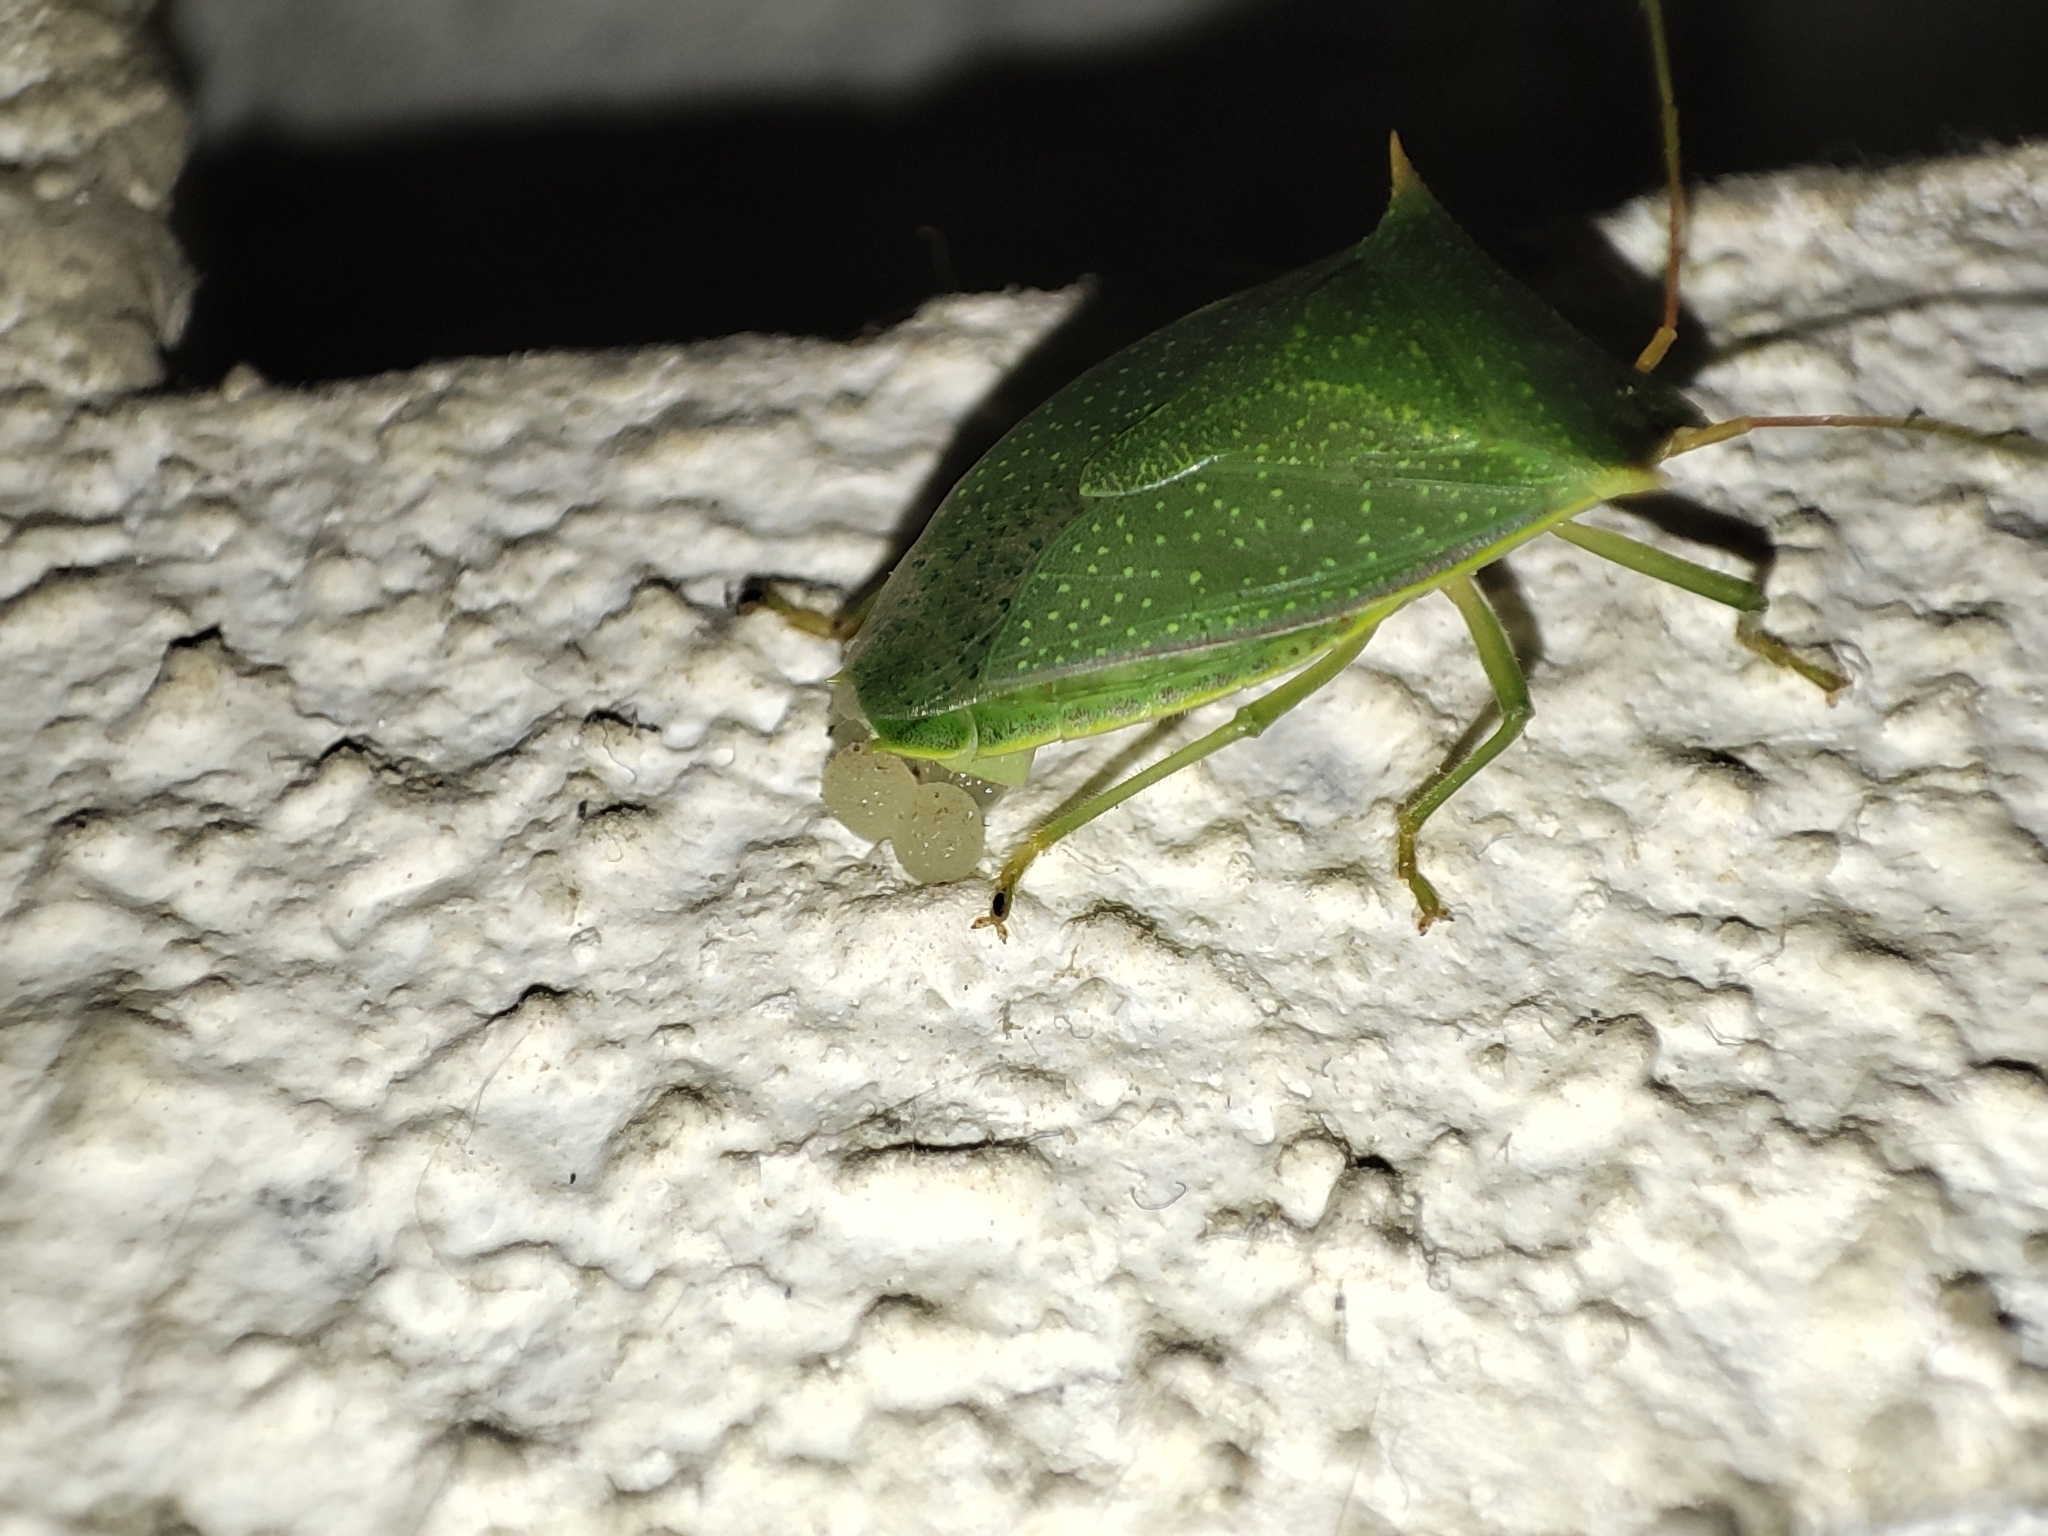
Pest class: stink_bug